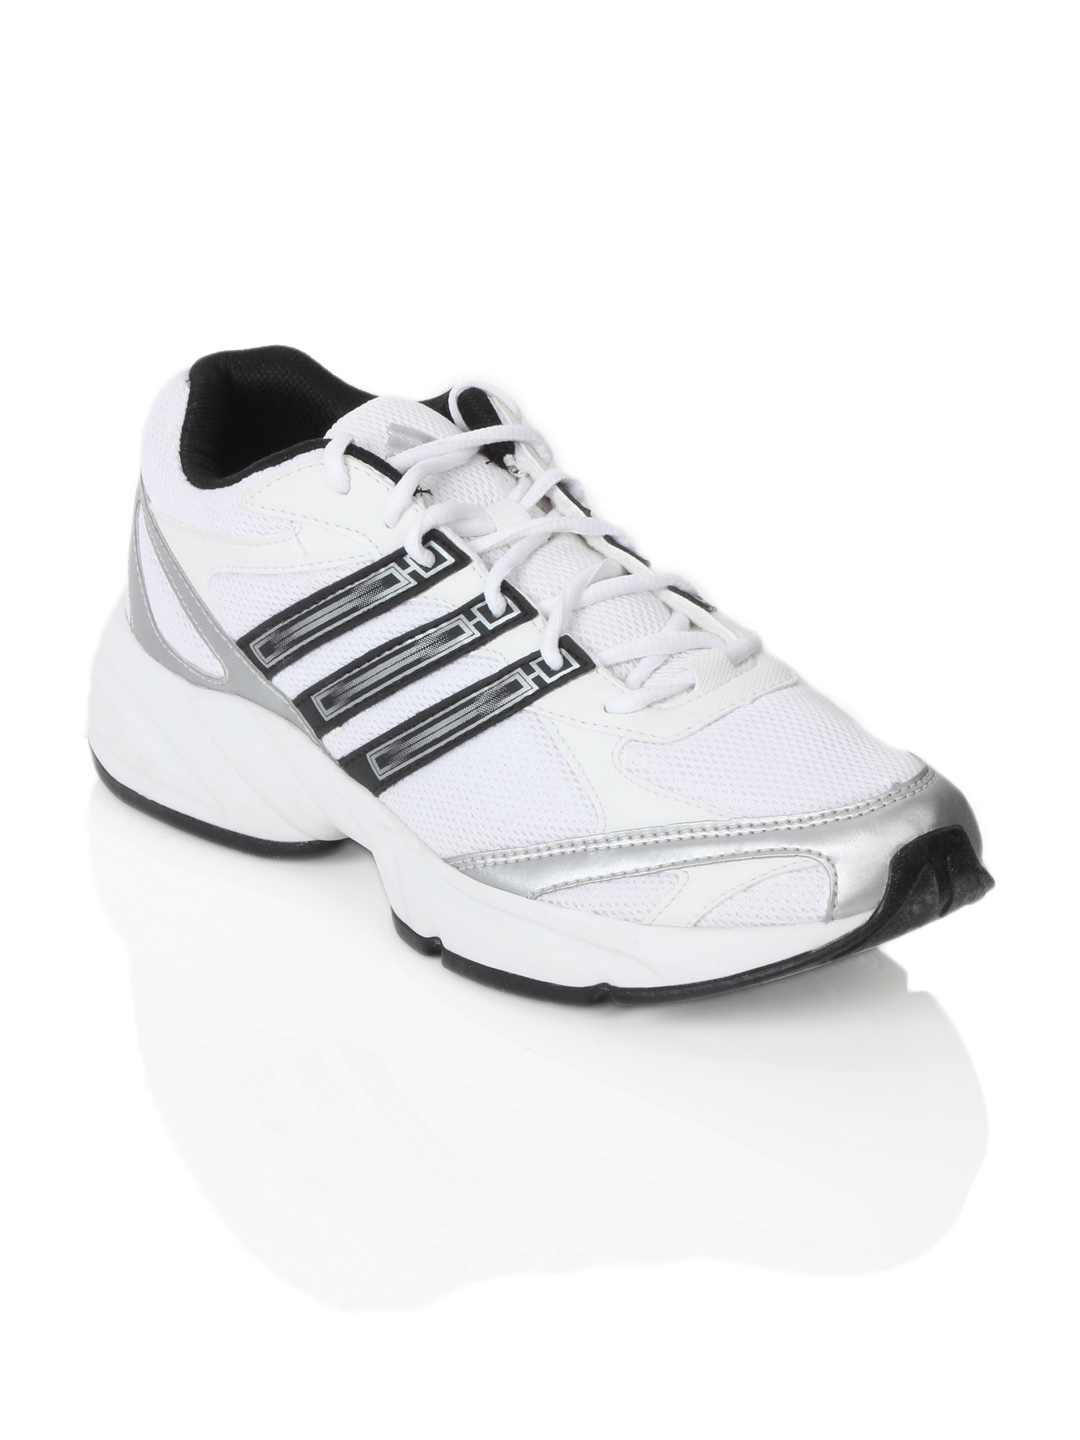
ADIDAS Men Sukoi White Sports Shoes
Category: Footwear / Shoes / Sports Shoes
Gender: Men
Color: White
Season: Summer 2012
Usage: Sports